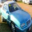
Label: automobile